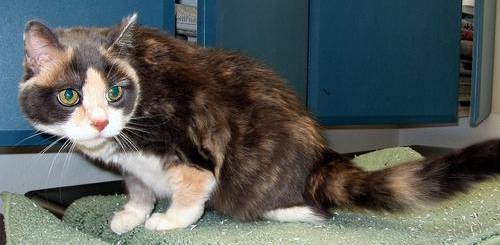
Label: cat